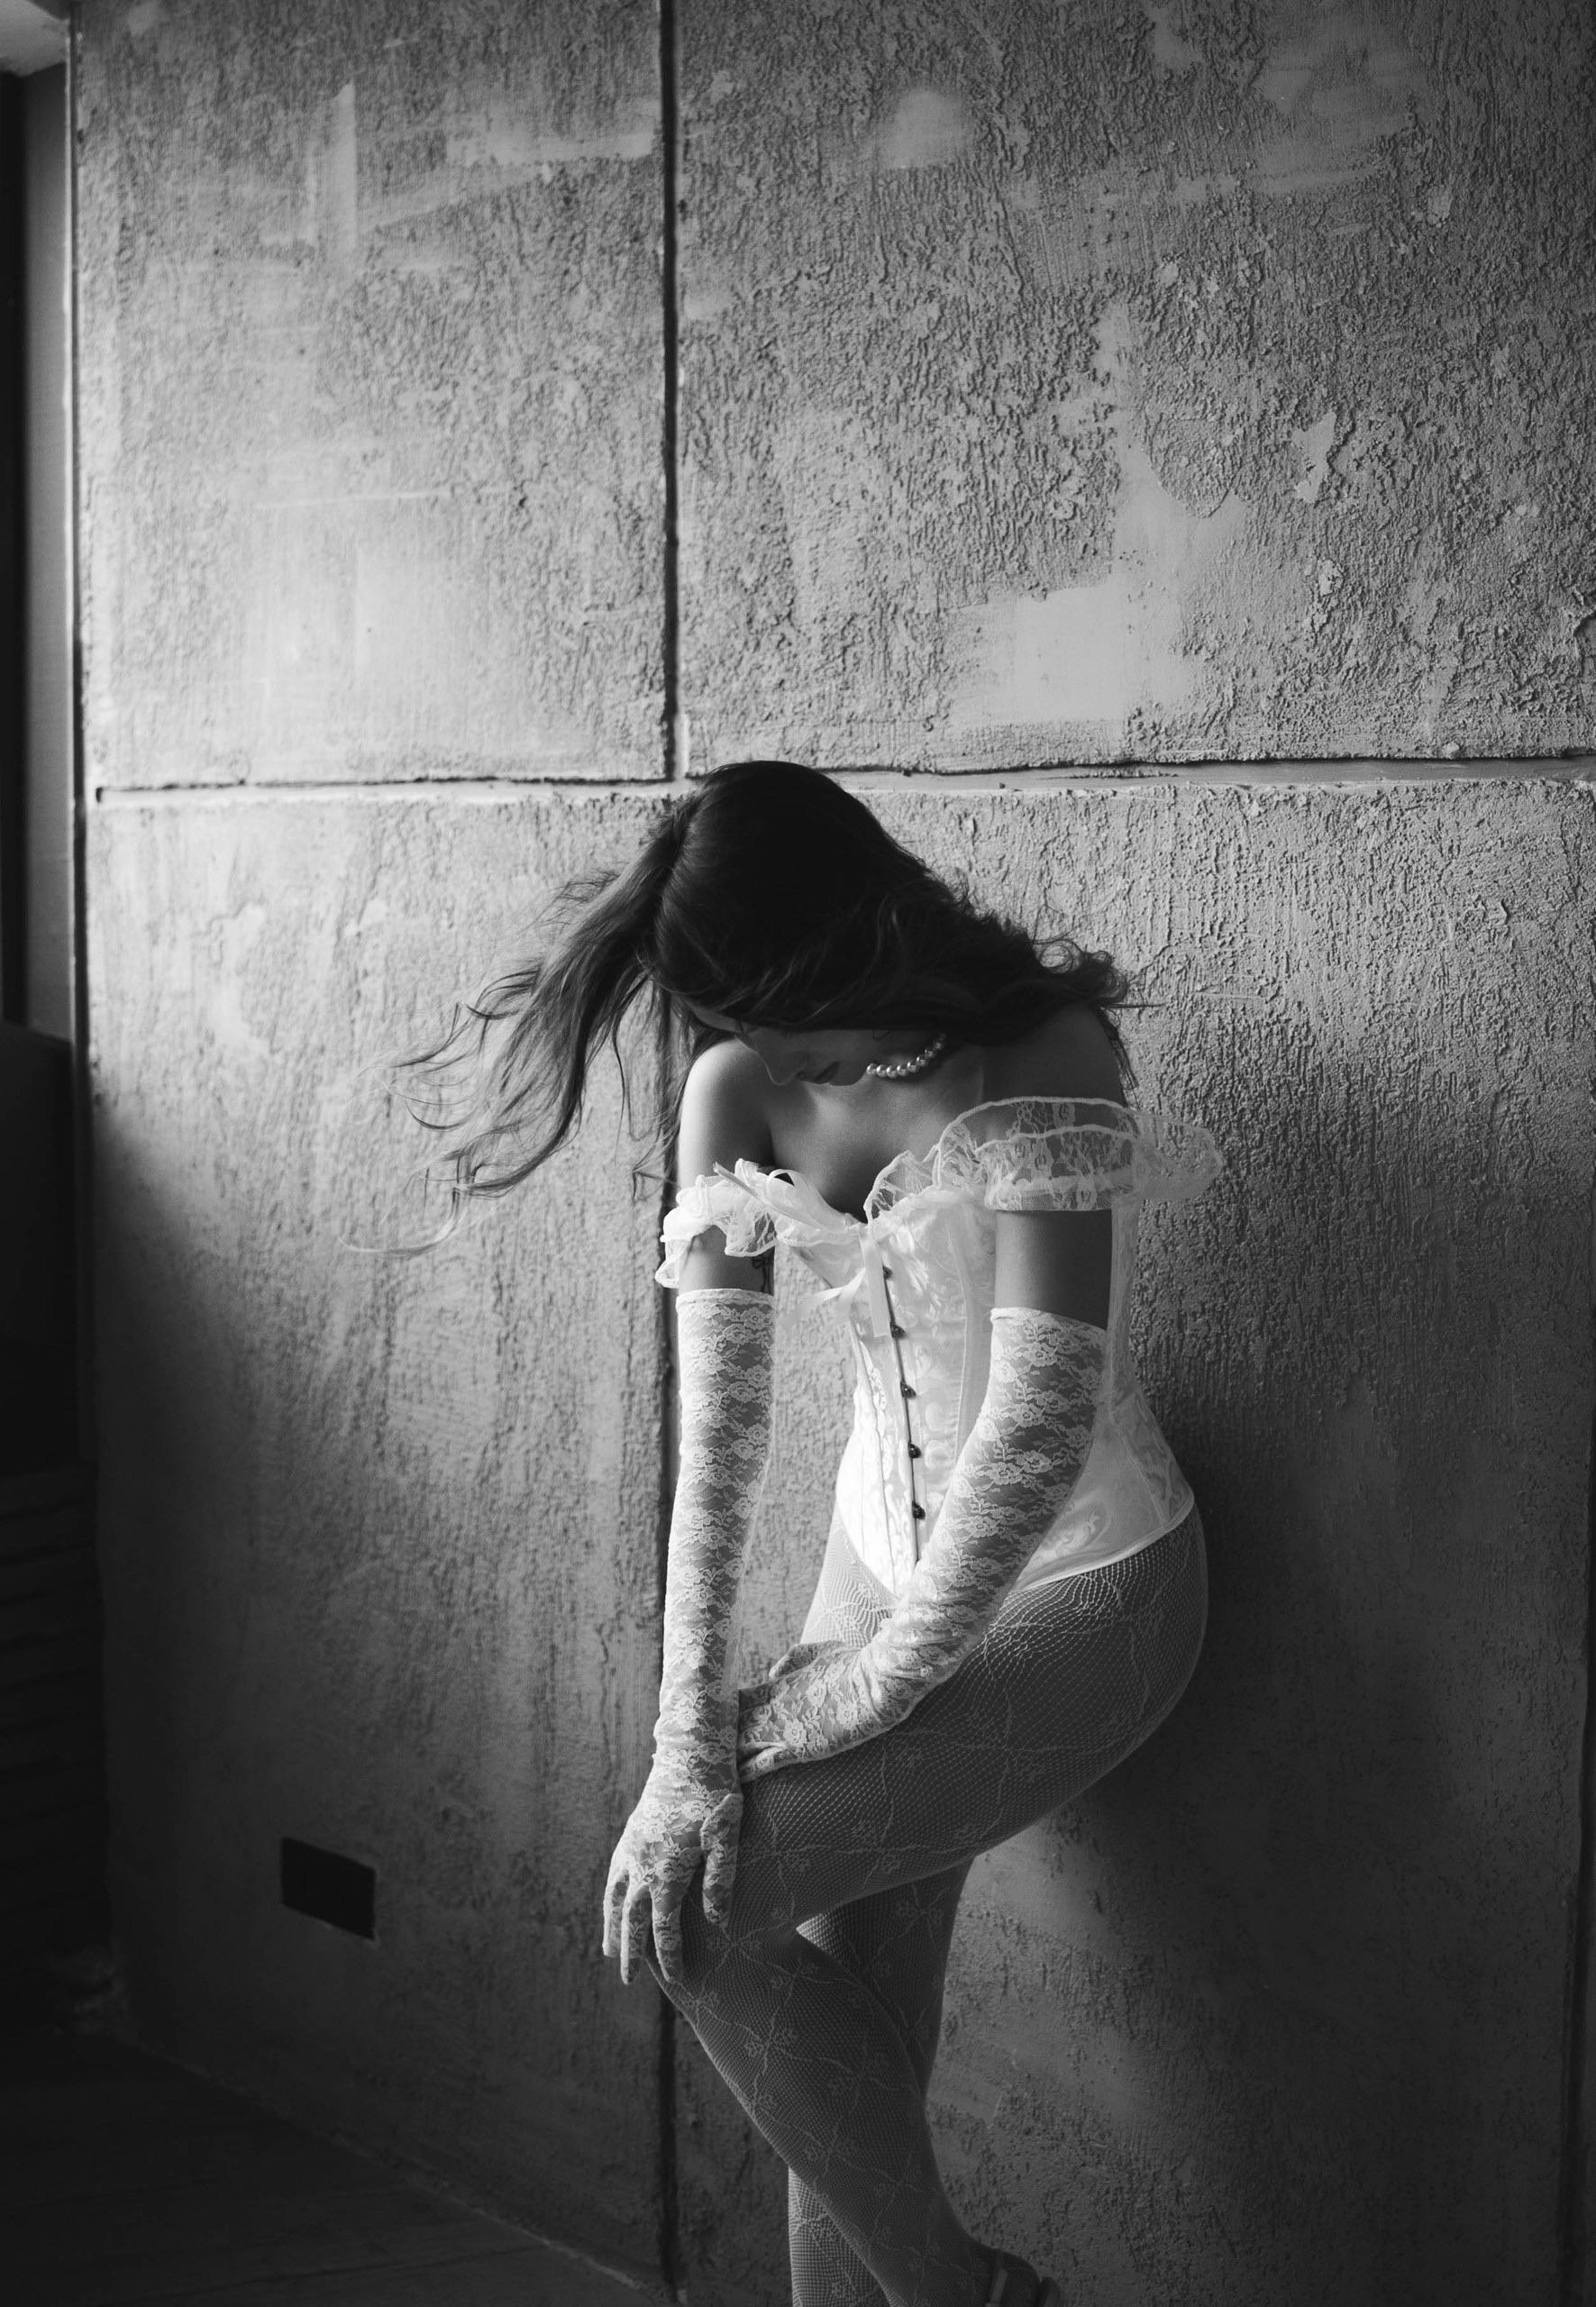
woman, leg, flash photography, standing, gesture, grey, black and white, style, elbow, Tints and shades, monochrome photography, monochrome, human leg, art, art model, darkness, waist, shadow, back, fur, Barechested, backlighting, visual arts, stock photography, still life photography, room, flesh, reflection, portrait photography